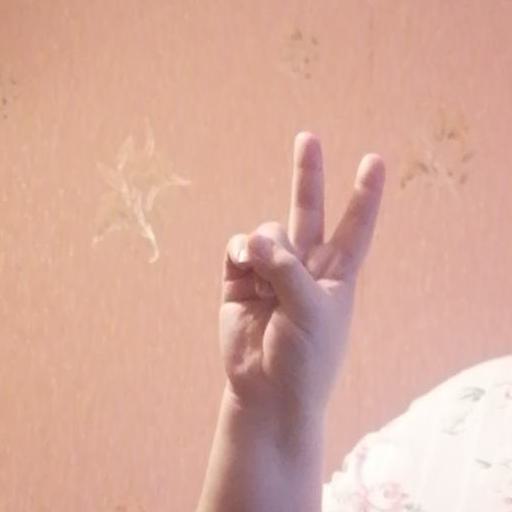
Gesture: peace